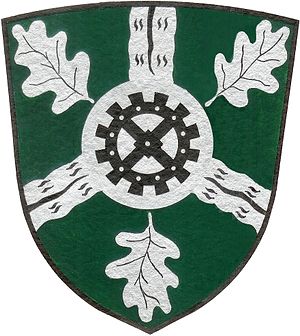
Aumühle
Coat of arms of Aumühle
Aumühle er en kommune i det nordlige Tyskland, beliggende i Amt Hohe Elbgeest under Kreis Herzogtum Lauenburg i delstaten Slesvig-Holsten.